Joshua Jebb

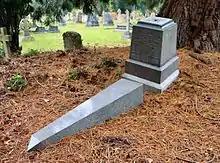
Jebb's grave in Brookwood Cemetery

Jebb married twice; firstly, on 14 June 1830 Mary Legh Thomas, daughter of William Burtinshaw Thomas, of Highfield, Derbyshire, who died in 1850. They had a son and three daughters. The children were: